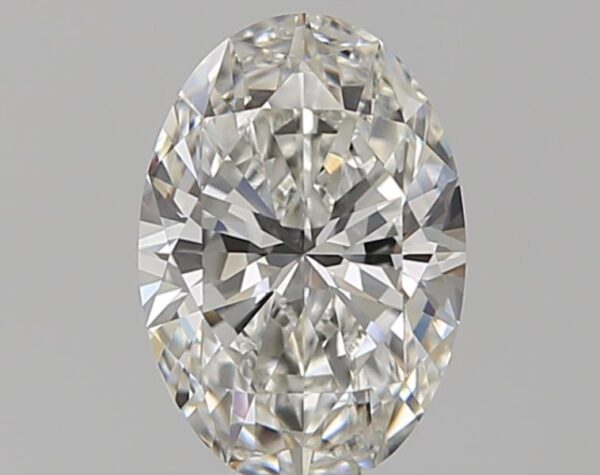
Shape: oval
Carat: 1
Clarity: VVS2
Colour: G
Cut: EX
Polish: EX
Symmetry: EX
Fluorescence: ST
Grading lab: GIA
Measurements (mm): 8.06 x 5.54 x 3.45